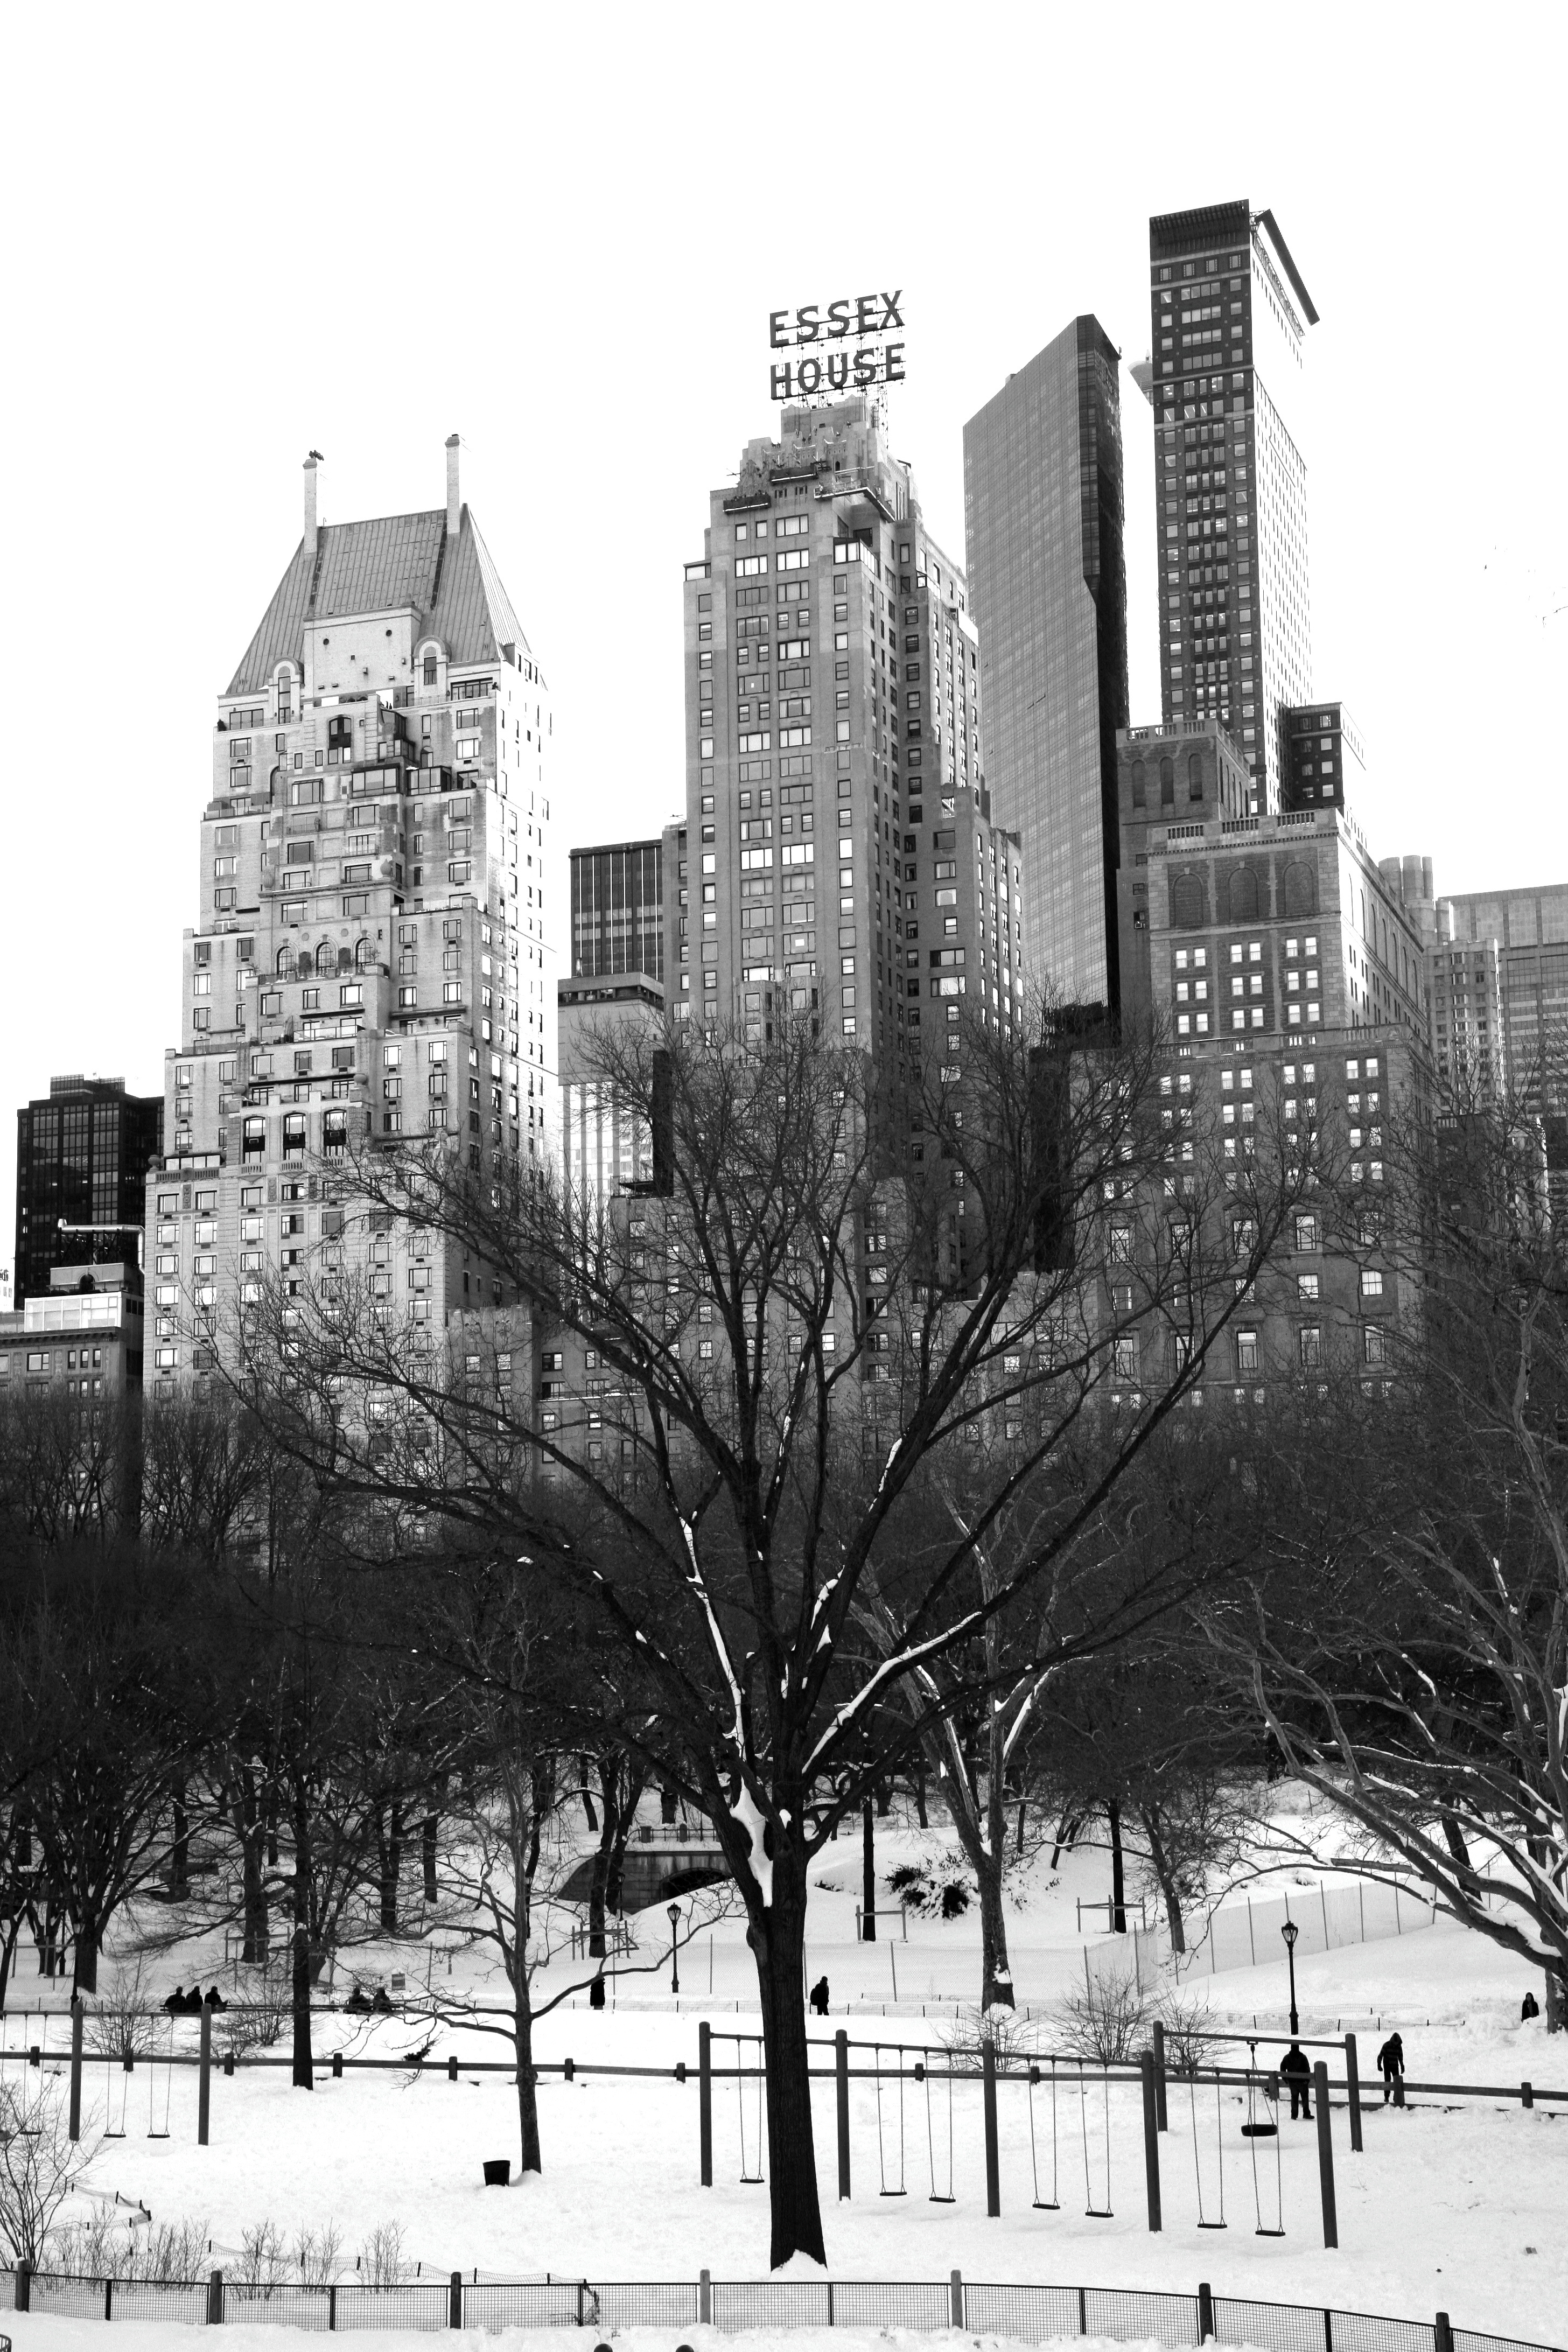
tree, snow, winter, black and white, skyline, photography, city, skyscraper, manhattan, cityscape, downtown, nyc, park, landmark, monochrome, tower block, neige, newyork, newyorkcity, ny, centralpark, metropolis, neighbourhood, urban area, monochrome photography, residential area, human settlement